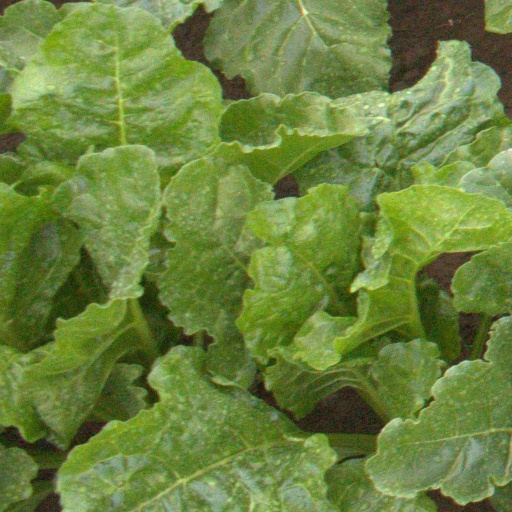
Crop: sugar beet